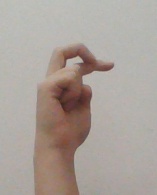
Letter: zay